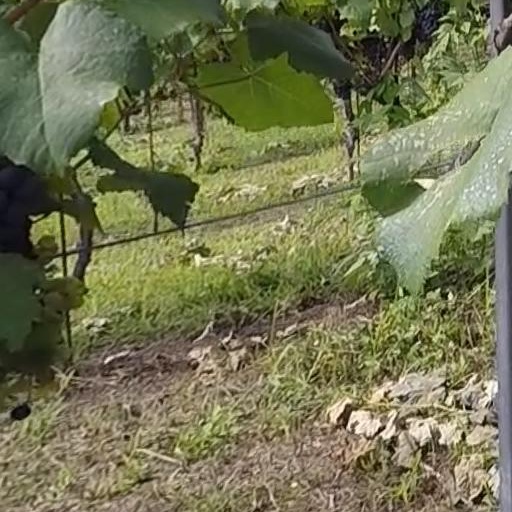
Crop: grape